Bishopric of Ancha

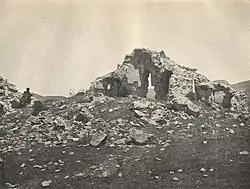
Ancha Monastery in 1903. Nicholas Marr

The Bishopric of Ancha ("anchis saepiskoposo") was one of the principal territorial jurisdictions of the medieval Georgian Orthodox Church in the province of Klarjeti (now part of Turkey), with its cathedral church at Ancha (modern Anaçlı, Ardanuç). It came in existence between the 7th and 9th centuries and had disappeared by the middle of the 17th century after the Ottoman conquest of the area. The bishopric was a vibrant center of Georgian Christian culture and played a role in the regional politics. The cathedral of Ancha housed a celebrated gilded icon of the Savior, which was transferred, in 1664, to the Georgian capital of Tbilisi, in a church henceforth known as Anchiskhati, "the icon of Ancha".